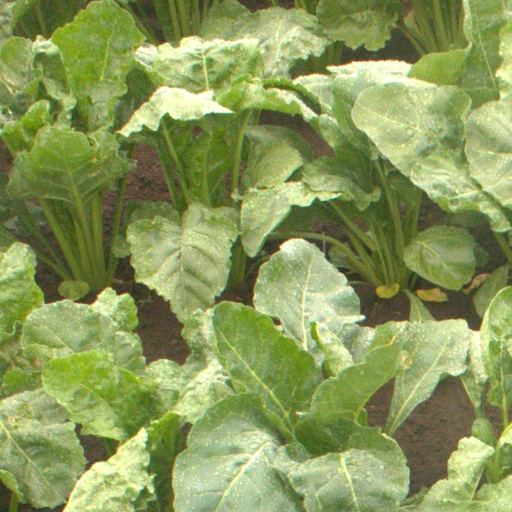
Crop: sugar beet